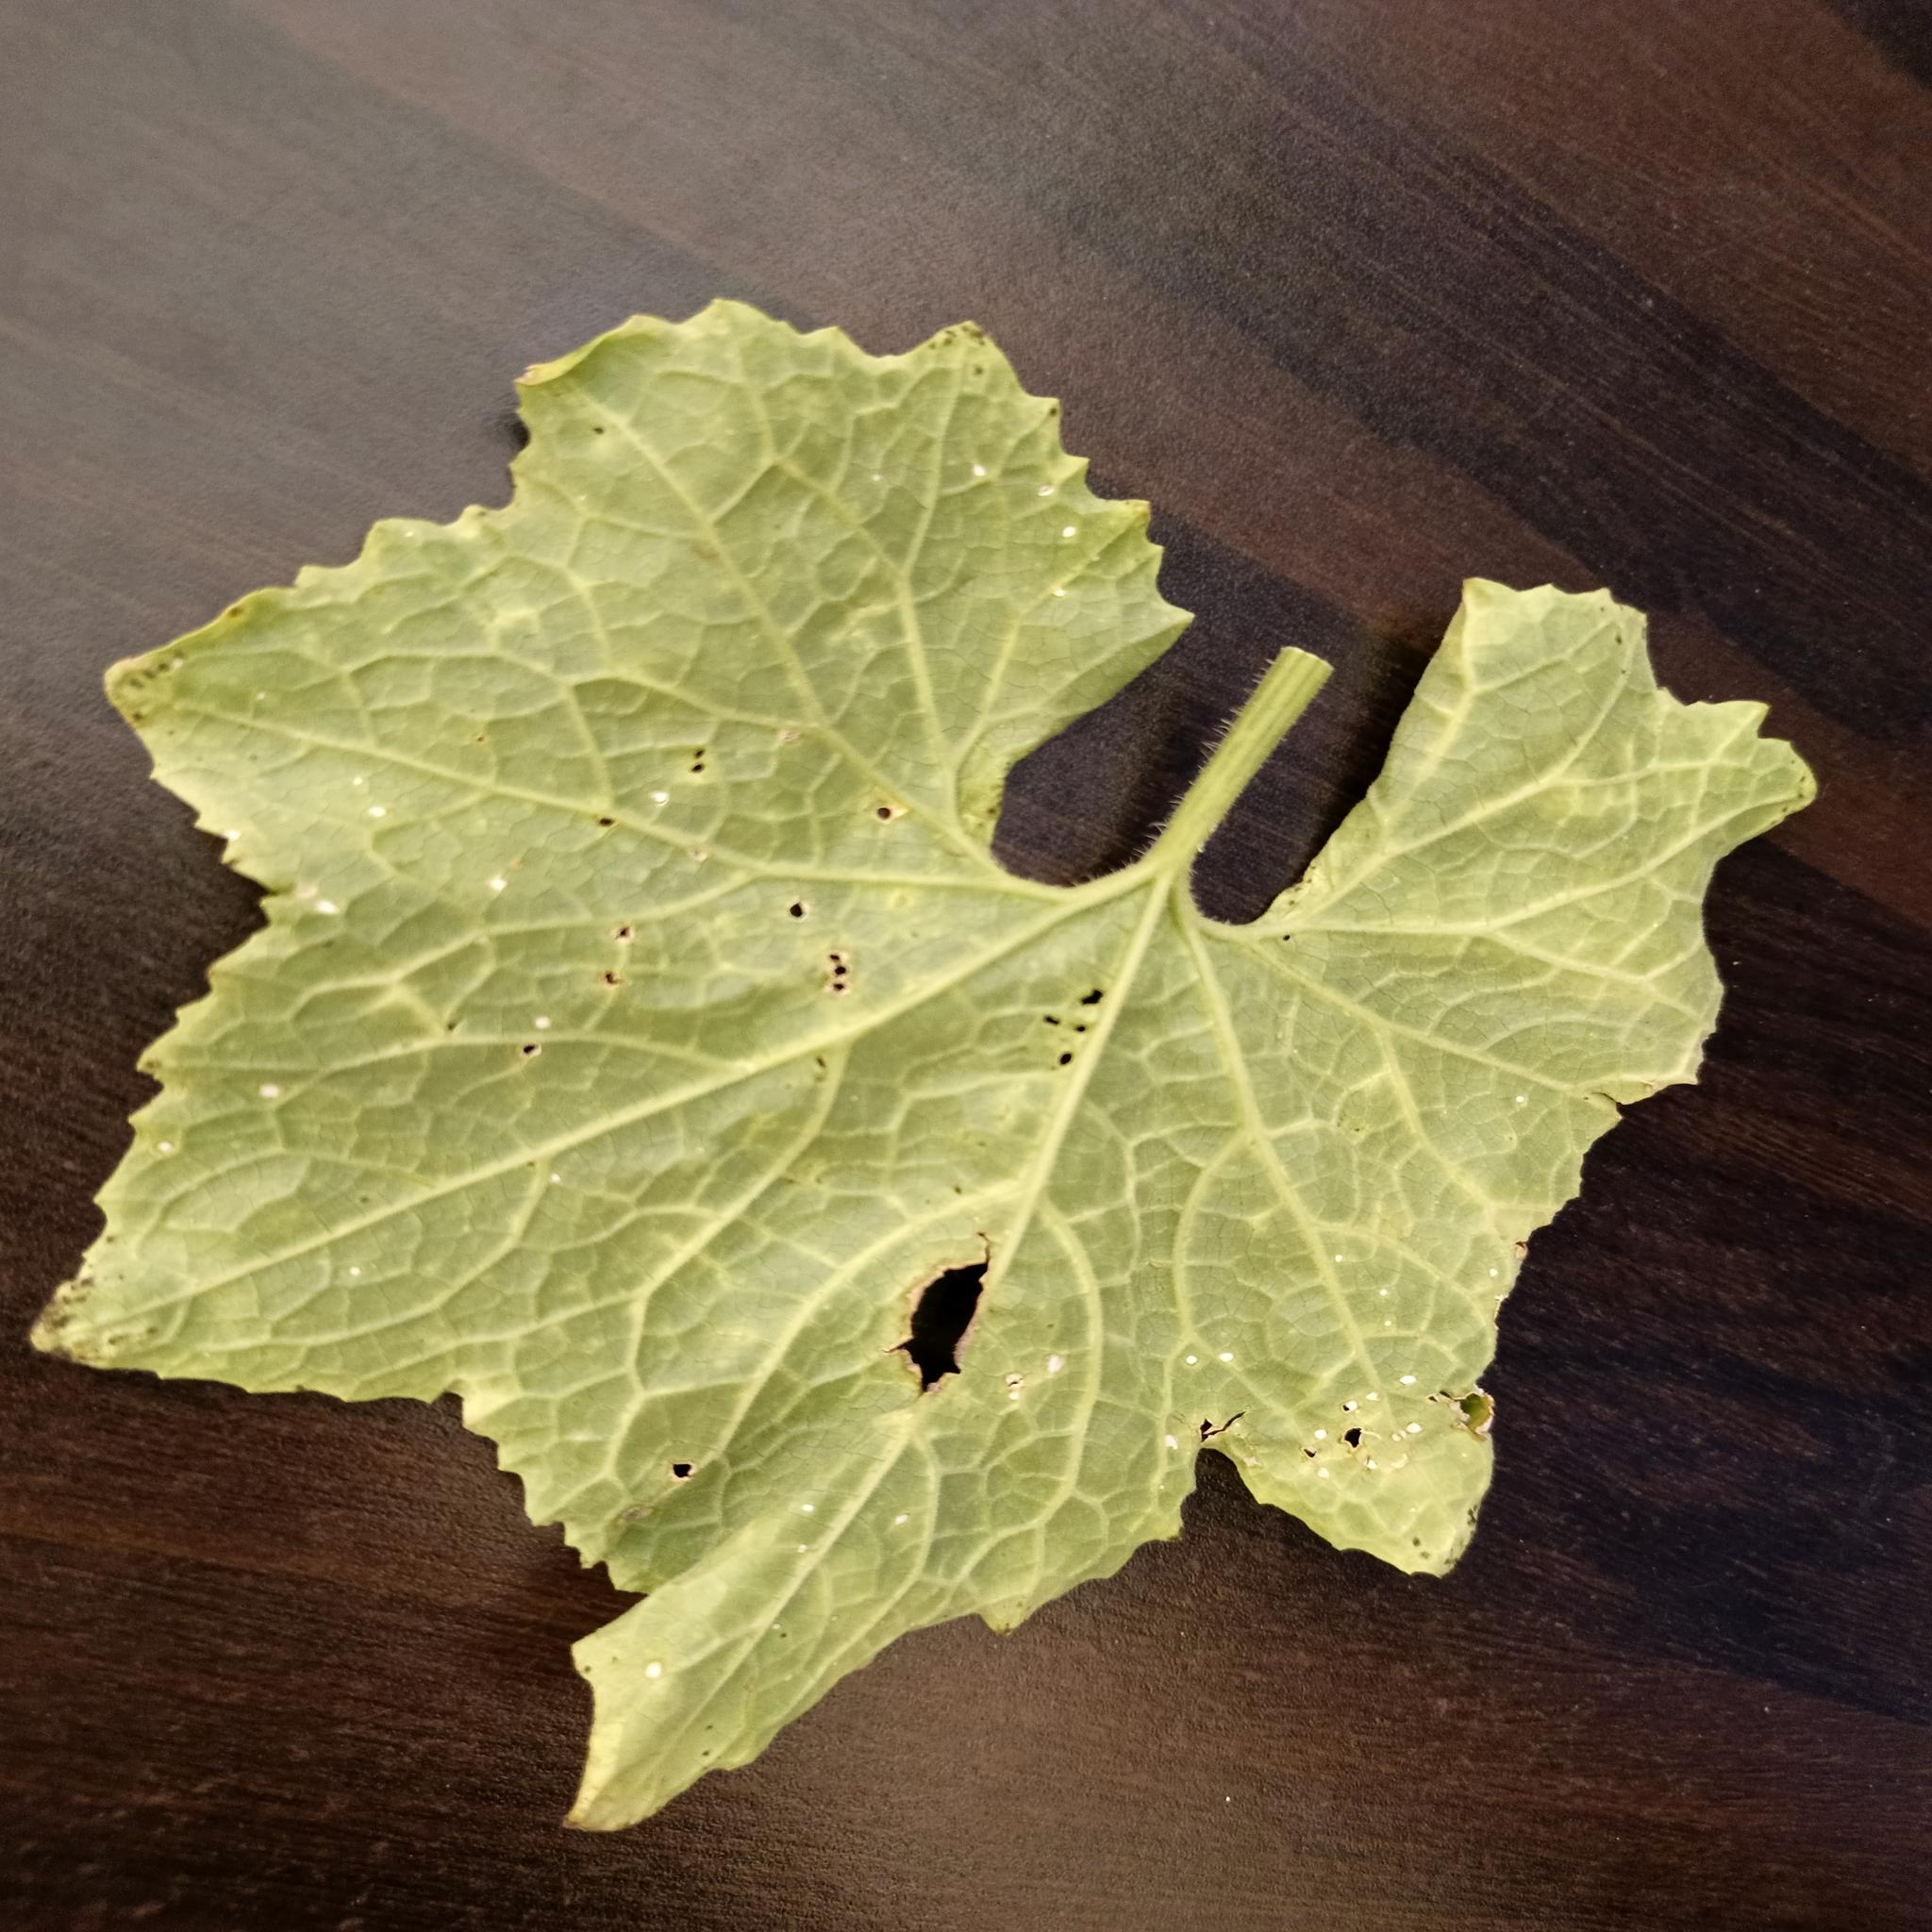
Label: Downy mildew